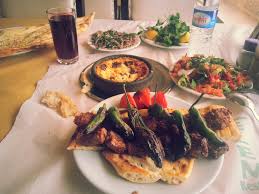
Yemek: kebap